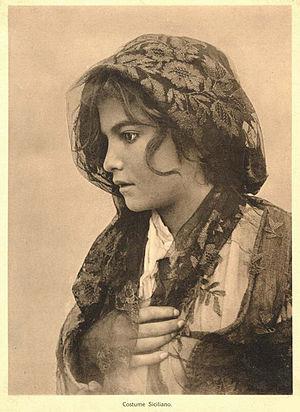
Le baron Wilhelm von Gloeden, né le 16 septembre 1856 à Wismar et mort le 16 février 1931 à Taormine, est un photographe allemand, connu surtout pour ses nus masculins.